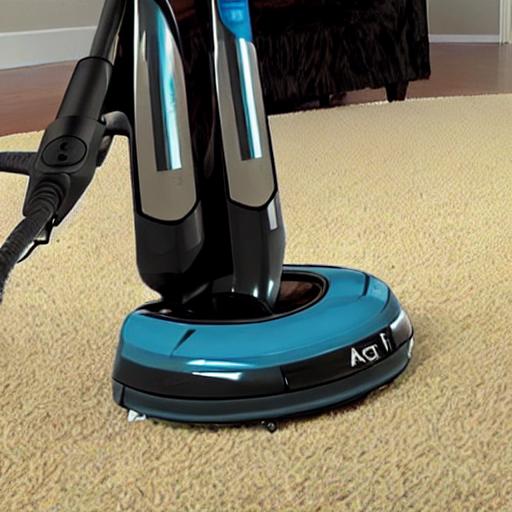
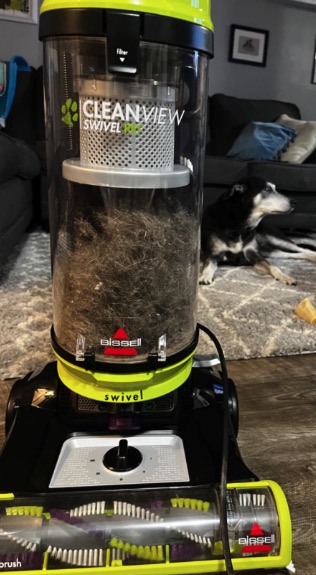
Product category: items_vacuum
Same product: no